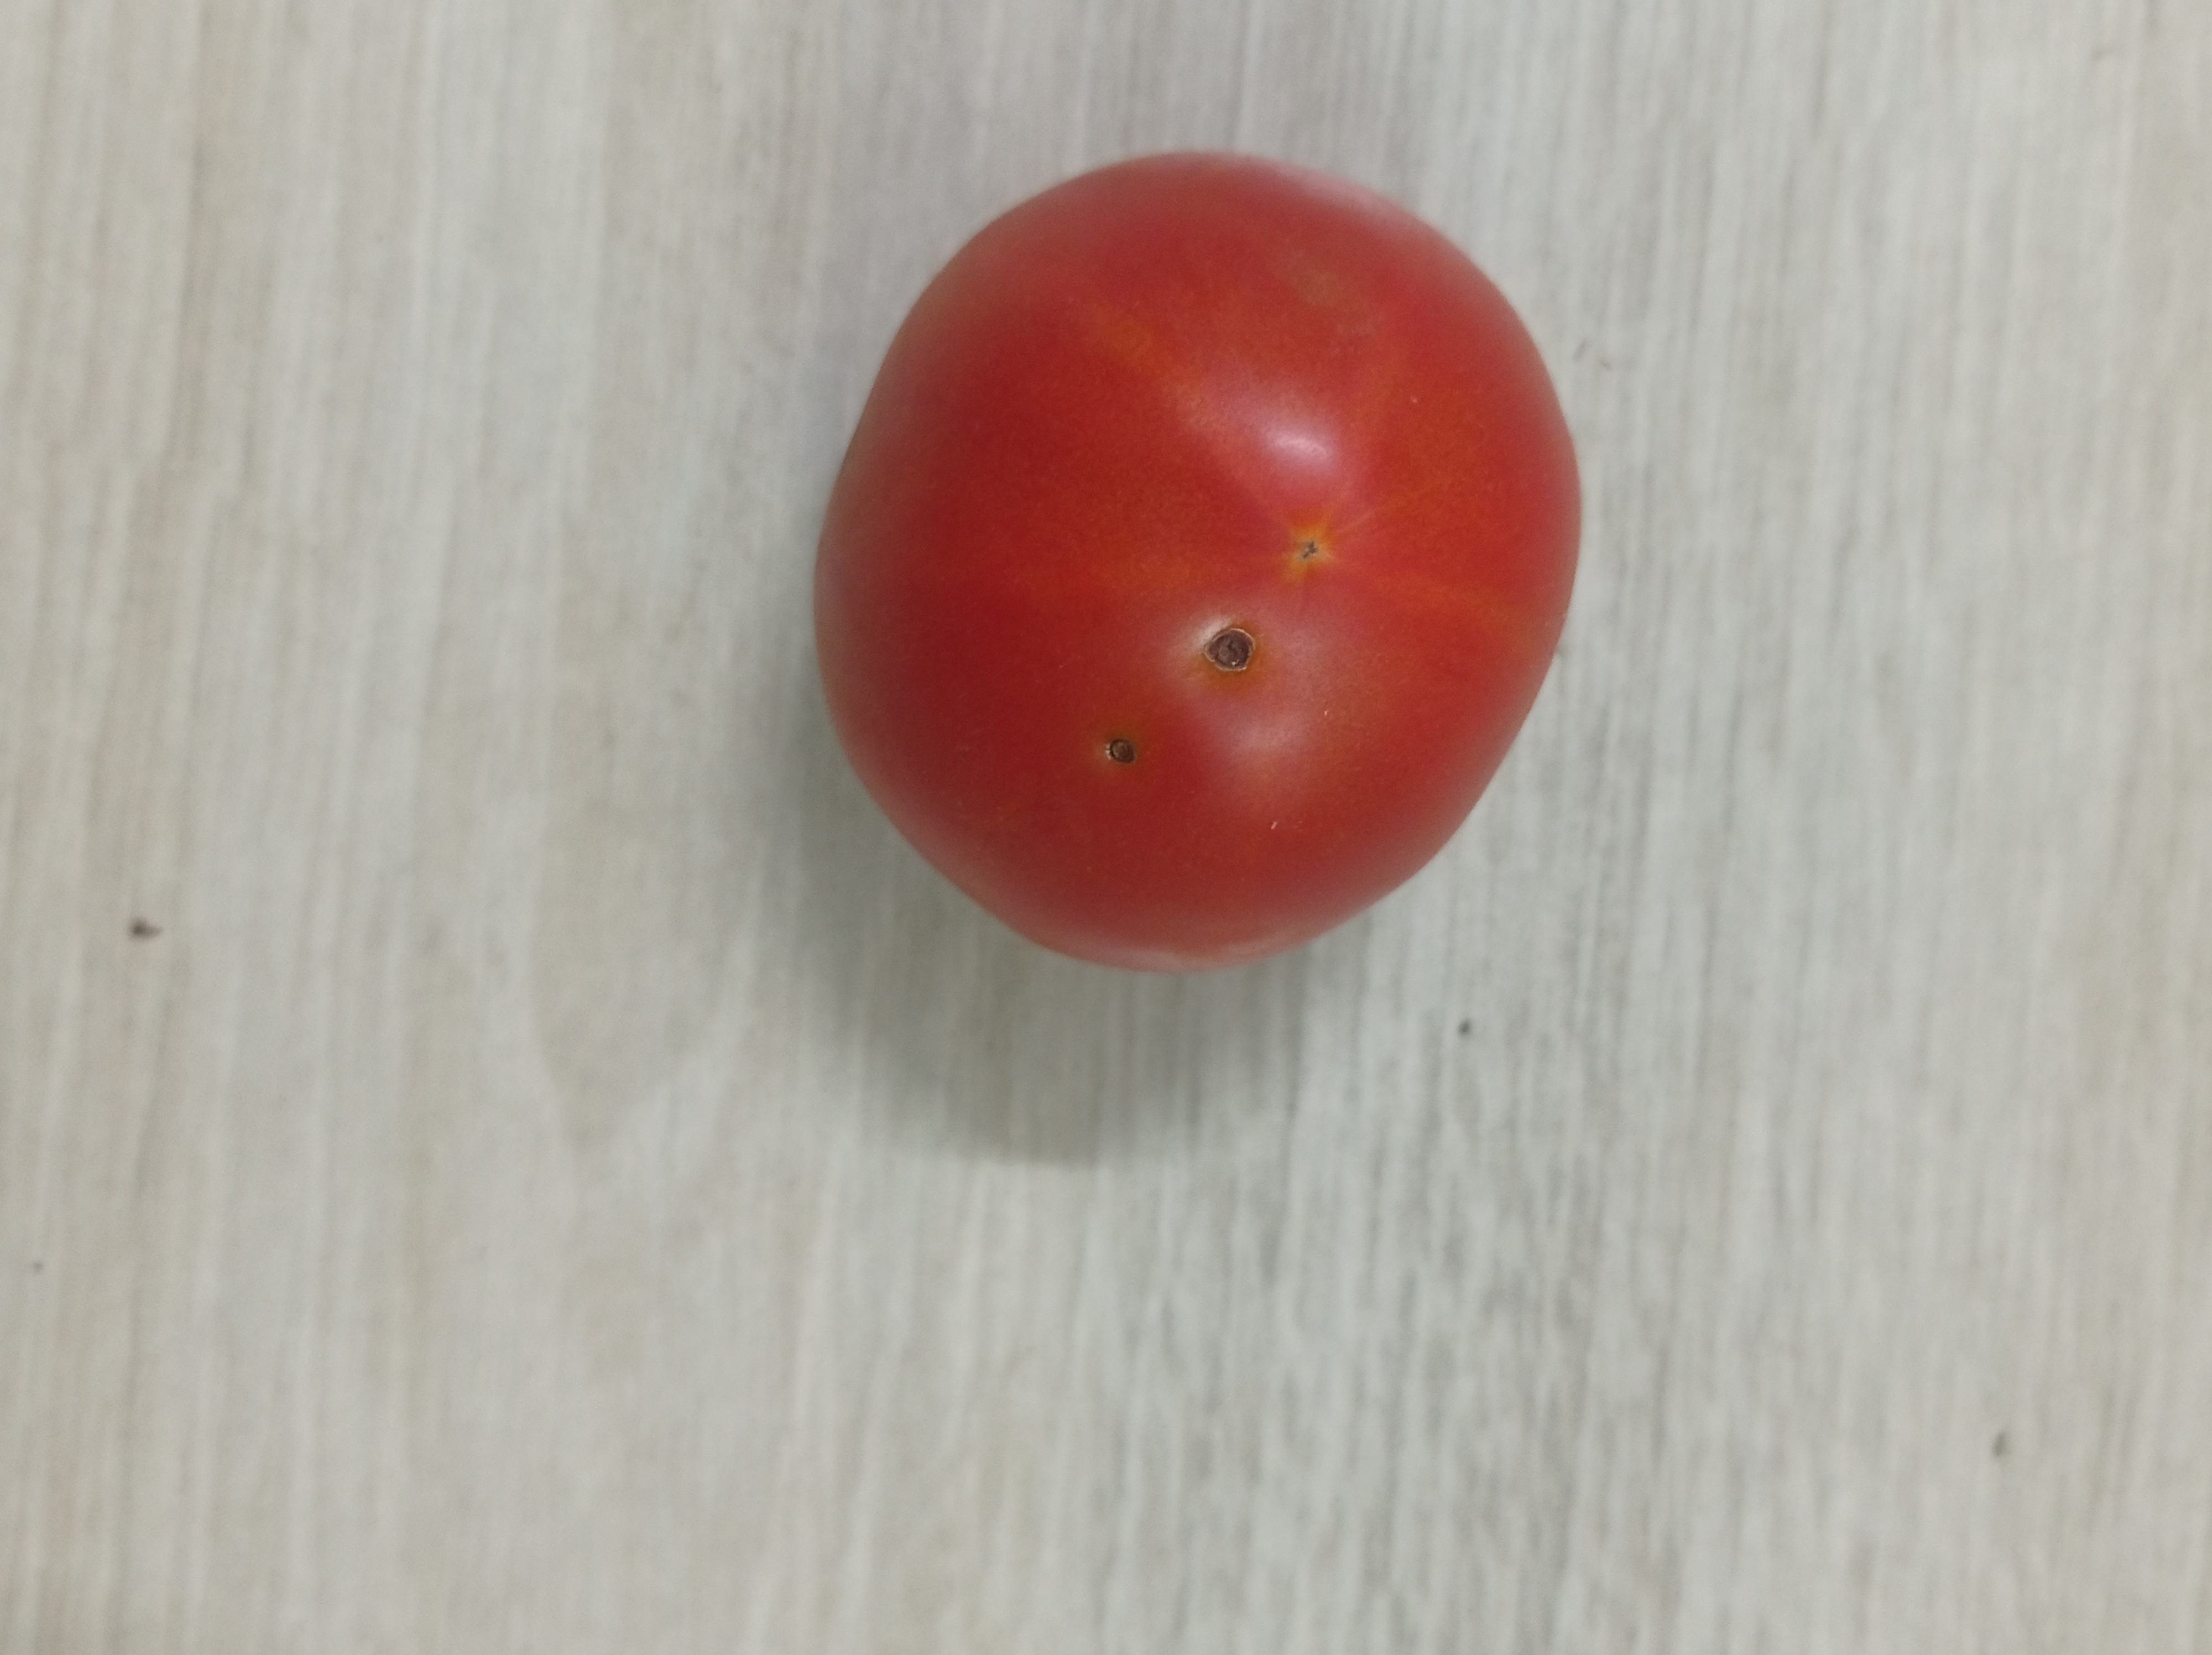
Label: Fresh